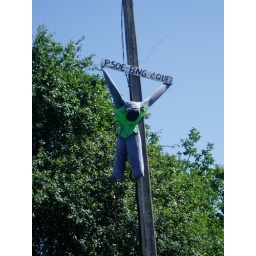
Day 3 - on the road to Santiago - these freaky street signs were all over the place